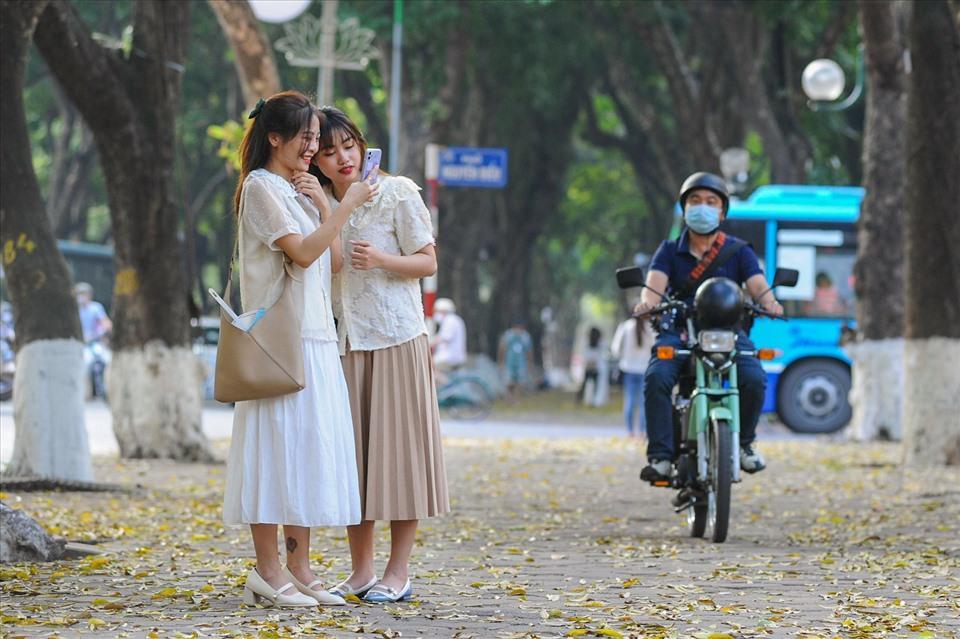
hai cô gái đang nhìn vào cùng một chiếc điện thoại